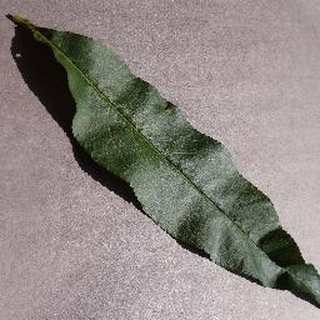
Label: healthy_peach